Relativistic Doppler effect

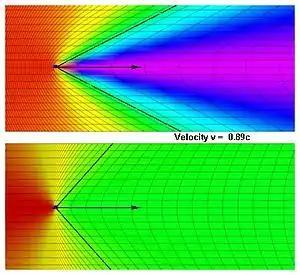
Figure 8. Comparison of the relativistic Doppler effect (top) with the non-relativistic effect (bottom).

Fig. 8 helps us understand, in a rough qualitative sense, how the relativistic Doppler effect and relativistic aberration differ from the non-relativistic Doppler effect and non-relativistic aberration of light. Assume that the observer is uniformly surrounded in all directions by motionless yellow stars emitting monochromatic light of 570 nm. The arrows in each diagram represent the observer's velocity vector relative to its surroundings (and the medium, in non-relativistic case), with a magnitude of 0.89 "c".